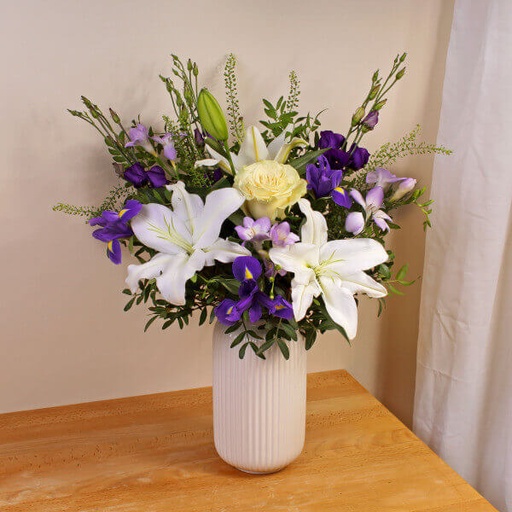
Amethyst Aura
A graceful mix of purple and white blooms, hand-tied for elegance. A versatile bouquet that makes a thoughtful gift for any occasion.
Brand: Flower Shops Network
Category: Arts & Entertainment > Party & Celebration > Gift Giving > Fresh Cut Flowers > Lilies